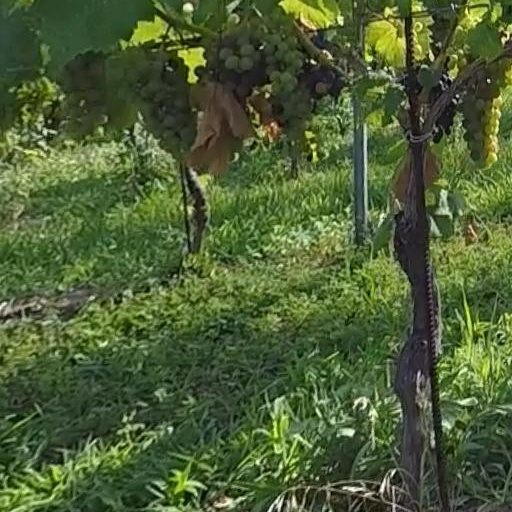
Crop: grape